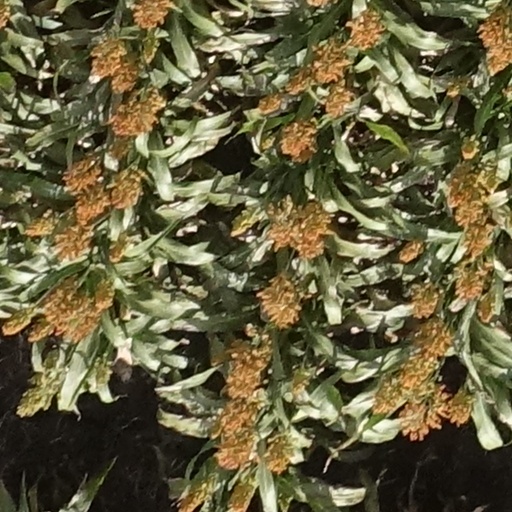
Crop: sorghum